James Y. Wilson

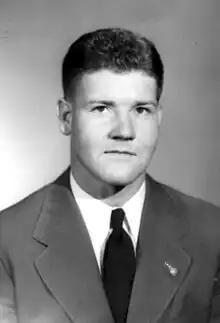
Wilson in 1947

James Y. Wilson (April 26, 1917 – July 17, 2006) was an American politician. He served as a Democratic member of the Florida House of Representatives.